Waterloo Hill

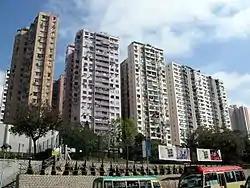
Waterloo Hill Apartments in December 2009

Waterloo Road Hill or Black Rock Hill is a hill near Ho Man Tin in Hong Kong. It is a quiet residential district. It is named from Waterloo Road, which is a major road in Kowloon.